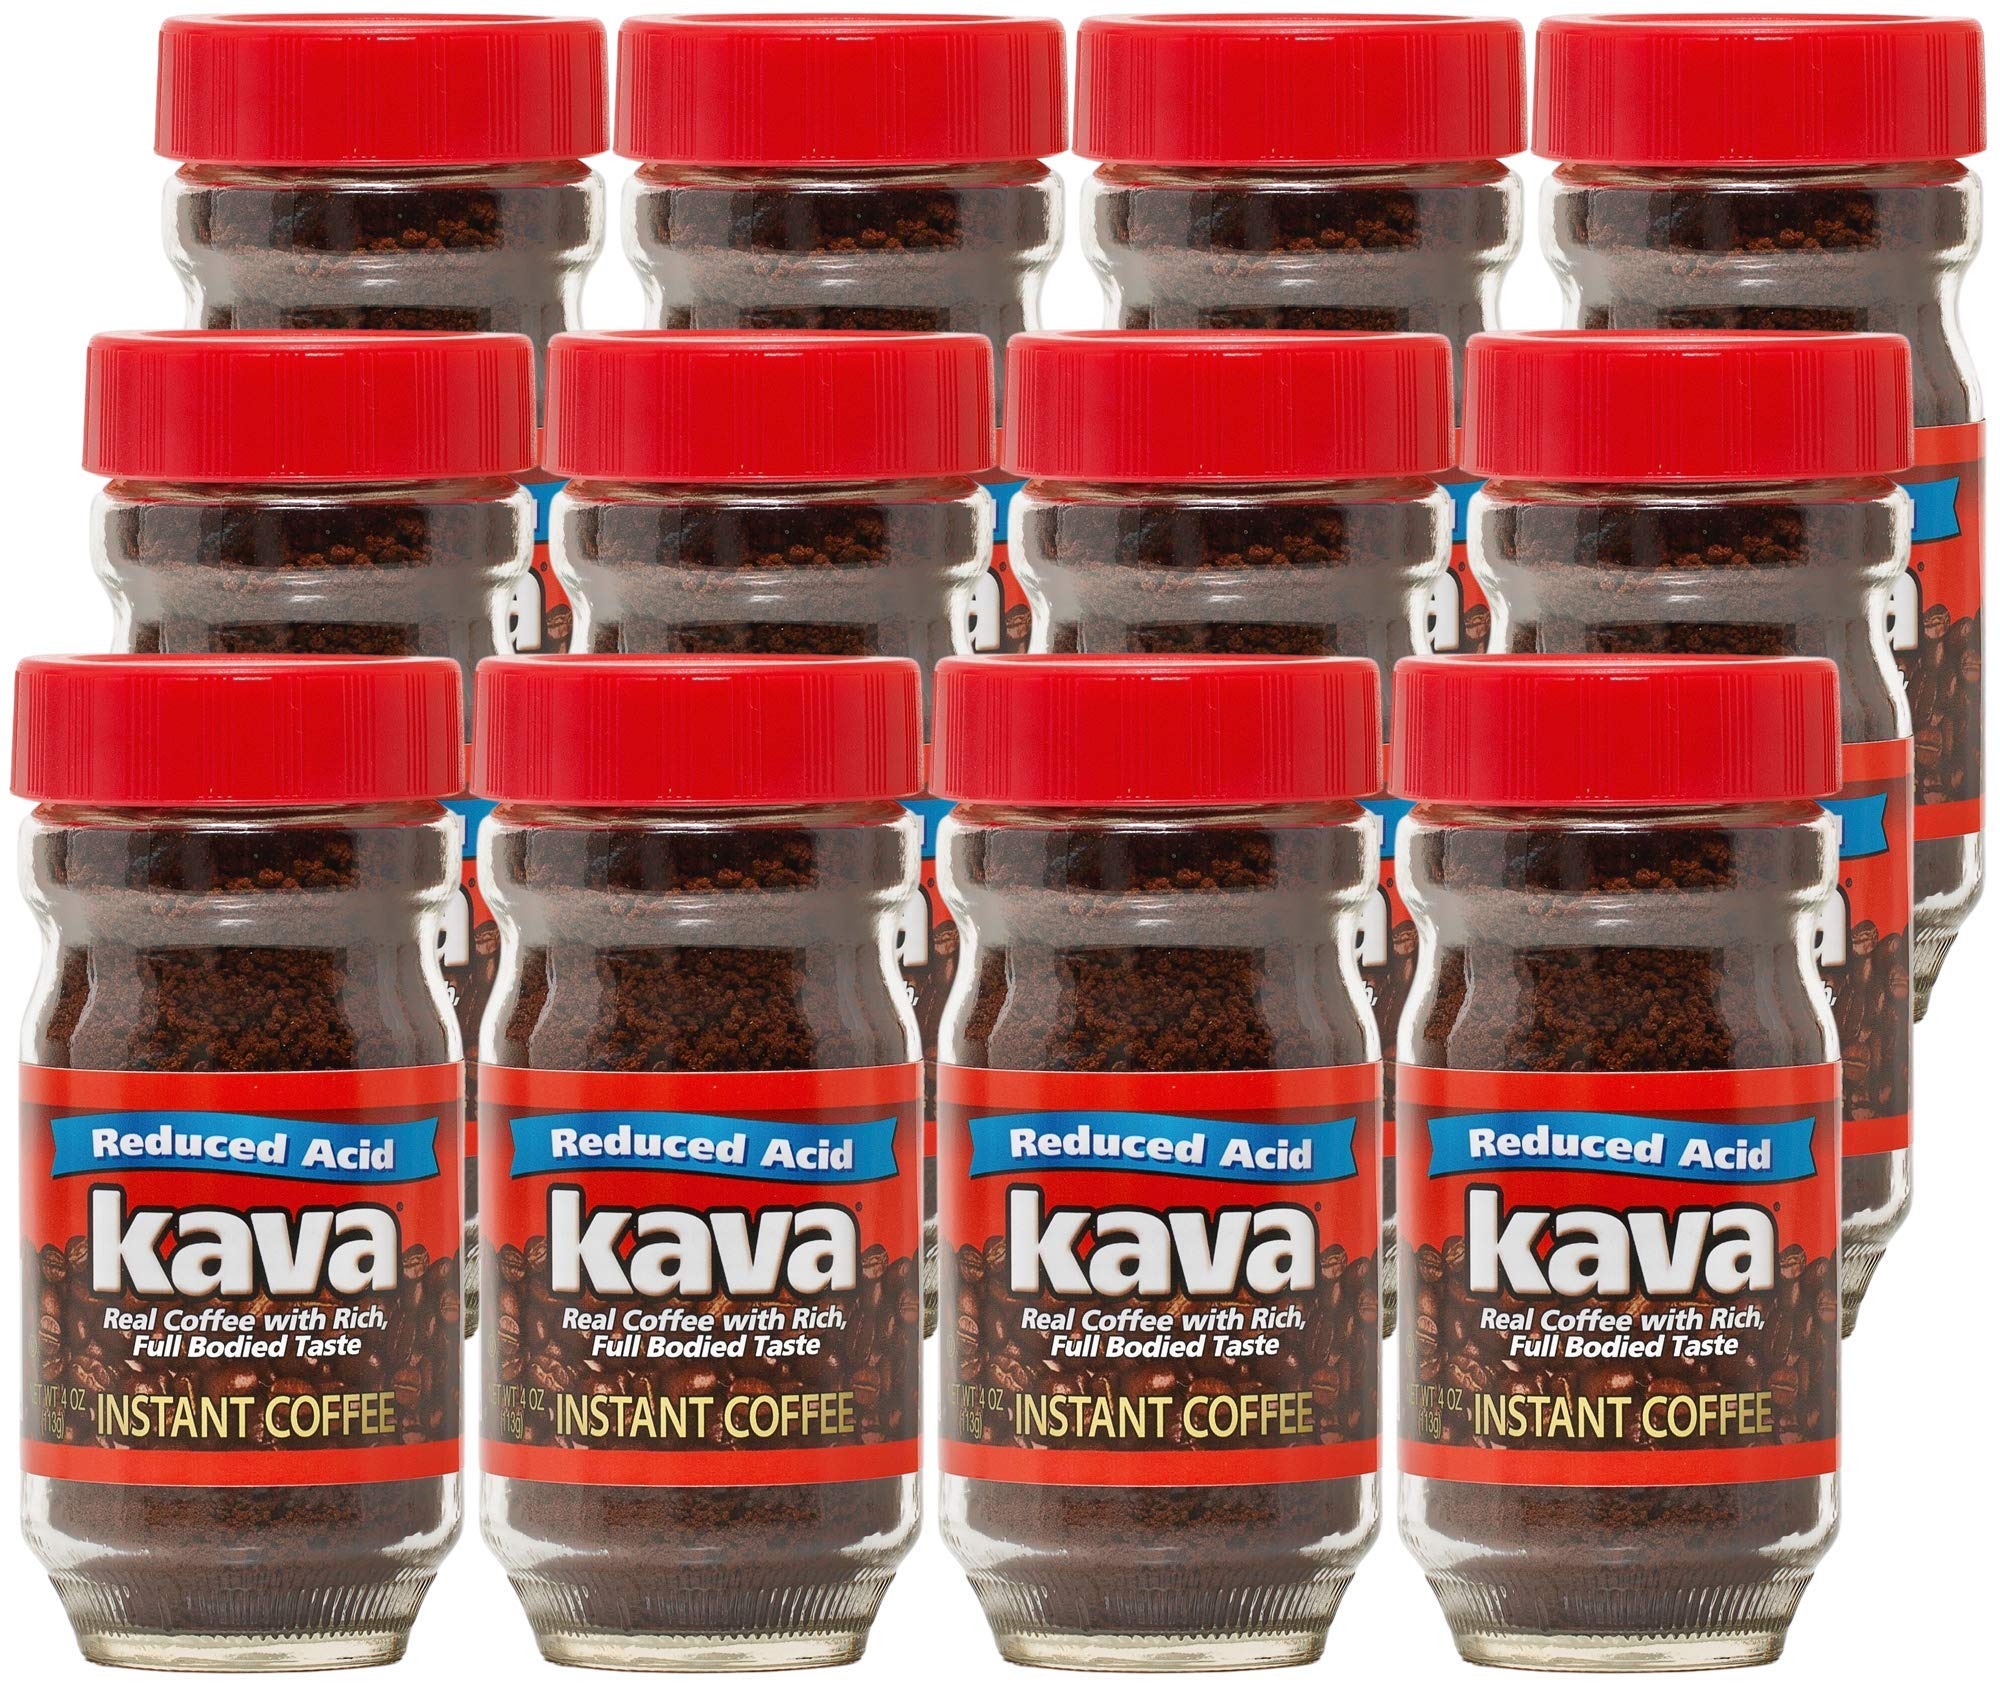
Item Name: Kava Instant Coffee, 4 Ounce (Pack of 12)
Bullet Point 1: Kava, Instant Coffee, 4-Ounce (12 Pack Glass Jars)
Bullet Point 2: At least 50% less acid per cup than regular instant coffee
Bullet Point 3: Rich coffee taste with a delicious flavor and aroma
Bullet Point 4: The Original Low-Acid Coffee | Since 1962
Value: 48.0
Unit: Ounce

Price: 13.28